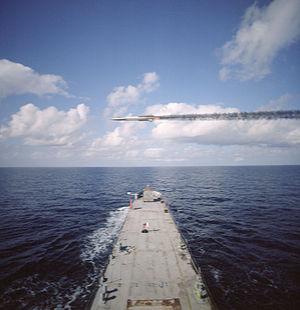
Le GQM-163 Coyote est une cible supersonique à vol rasant ou pouvant aller à haute altitude construite par la firme Orbital Sciences et utilisé par l'United States Navy comme successeur du MQM-8 Vandal.